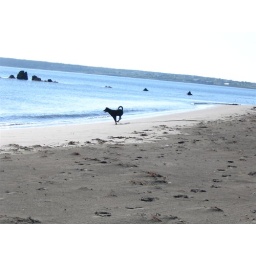
My dog Rosie...running across the beach in CB.